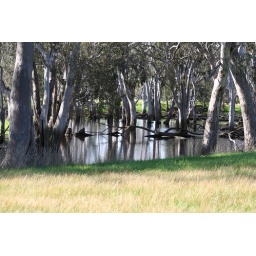
Away from the shade of the gums and proximity to water, the grass begins to brown off in the sun...